63 Nassau Street

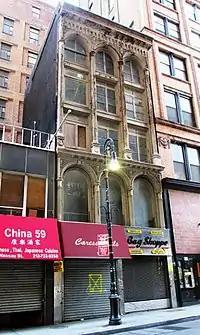
(2013)

63 Nassau Street is a landmark building located on Nassau Street between Maiden Lane and John Street in the Financial District of Manhattan, New York City. It was built in the Italianate style c.1844, and had its cast-iron facade, attributed to James Bogardus, added in 1857-59, making it one of the first cast-iron buildings in the city. The attribution to Bogardus, a pioneer in the architectural use of cast iron, comes because of medallions of Benjamin Franklin identical to those on four other Bogardus projects, all now demolished. George Washington was also once represented with medallions.